Theophilus Dorrington

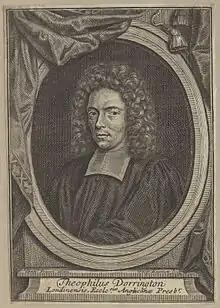
Theophilus Dorrington, 1703 engraving by Gaspar Bouttats

The son of nonconformist parents, Dorrington was educated for the ministry. In 1678 he ran, with three other young nonconformist ministers (Thomas Goodwin, the younger, James Lambert and John Shower), evening lectures at a coffee-house in Exchange Alley, London, which attended by merchants in the City of London. On 13 June 1680 he entered himself as a medical student at Leiden University.